Polish Armed Forces

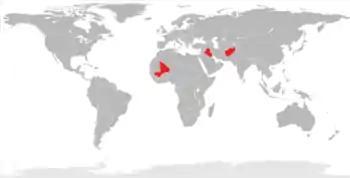
Polish military interventions since 1990: Gulf War, Operation Uphold Democracy, War on Terror and Operation Serval

At the onset of World War II, on 1 September 1939 Nazi Germany invaded Poland. Polish forces were overwhelmed by the German attack in September 1939, which was followed on 17 September 1939 by an invasion by the Soviet Union. Some Polish forces escaped from the occupied country and joined Allied forces fighting in other theaters while those that remained in Poland splintered into guerilla units of the "Armia Krajowa" ("Home Army") and other partisan groups which fought in clandestine ways against the foreign occupiers. Thus, there were three threads to Polish armed forces from 1939; the Polish Armed Forces in the West, the "Armia Krajowa" and other resistance organizations fighting the Germans in Poland, and the Polish Armed Forces in the East, which later became the post-war communist Polish People's Army (LWP).